28th Bomb Wing

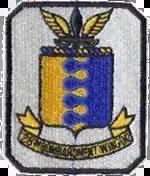
Cold War Emblem of the 28th Bombardment Wing

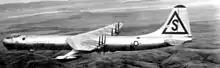
28th Strategic Reconnaissance Wing Convair RB-36D Peacemaker, AF Ser. No. 49-2688, with Tail Code Triangle-S, circa 1951

Established as the 28th Bombardment Wing, Very Heavy on 28 July 1947, the wing maintained proficiency in heavy bombardment from 1947 to 1948 and maintained proficiency in global bombardment, deploying tactical components or segments thereof as needed from 1948 to 1950.